Alexander Tolmer

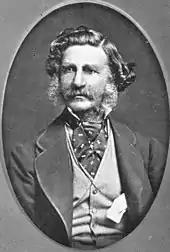

Alexander Tolmer (1815 – 7 March 1890) was a South Australian Police Commissioner. He was educated at Plymouth, Rouen, Maidstone and Hawkhurst. He migrated to South Australia in 1840 where he was made sub-inspector by Governor George Gawler.